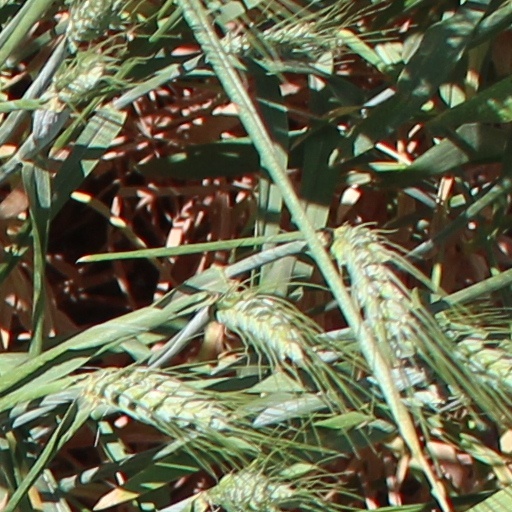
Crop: wheat